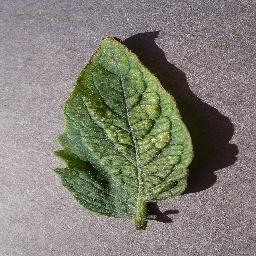
Label: Tomato___Spider_mites Two-spotted_spider_mite